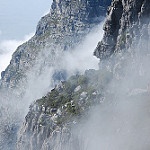
Label: mountain